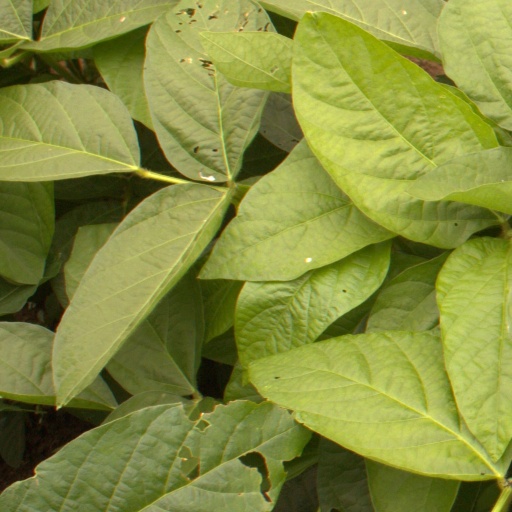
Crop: soybean